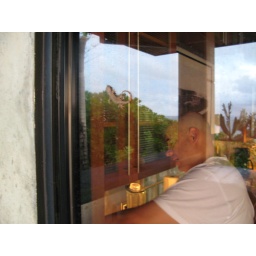
Dave in kitchen with Gecko on window